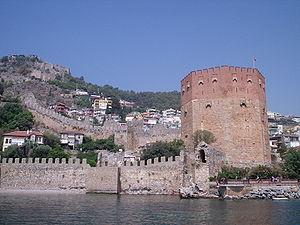
Abû al-Fatha Alâ' ad-Duniyâ wa ad-Dîn al Sultân al-Mu`zim Kay Qubadh ben Kay Khusraw, Alaeddin Keykubad ou Kay Qubadh Iᵉʳ est un sultan seldjoukide de Rum. Il est le second fils de Kay Khusraw Iᵉʳ né vers 1188 et le successeur de son frère aîné Kay Kâwus Iᵉʳ en 1220. Il meurt en mai 1237, son fils Kay Khusraw II lui succède.